Pollachi

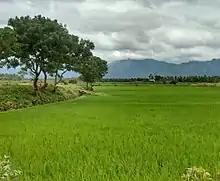
Economy of the town is predominantly dependent on agriculture

The economy of the town is predominantly dependent on agriculture. Coconut, jaggery, vegetables and cattle contribute to the agricultural output. There are also coir producing units with raw materials sourced from local farms. Vanilla is also cultivated in certain locations. Pollachi is also a popular movie shooting location for the Tamil film industry owing to its scenic landscape.